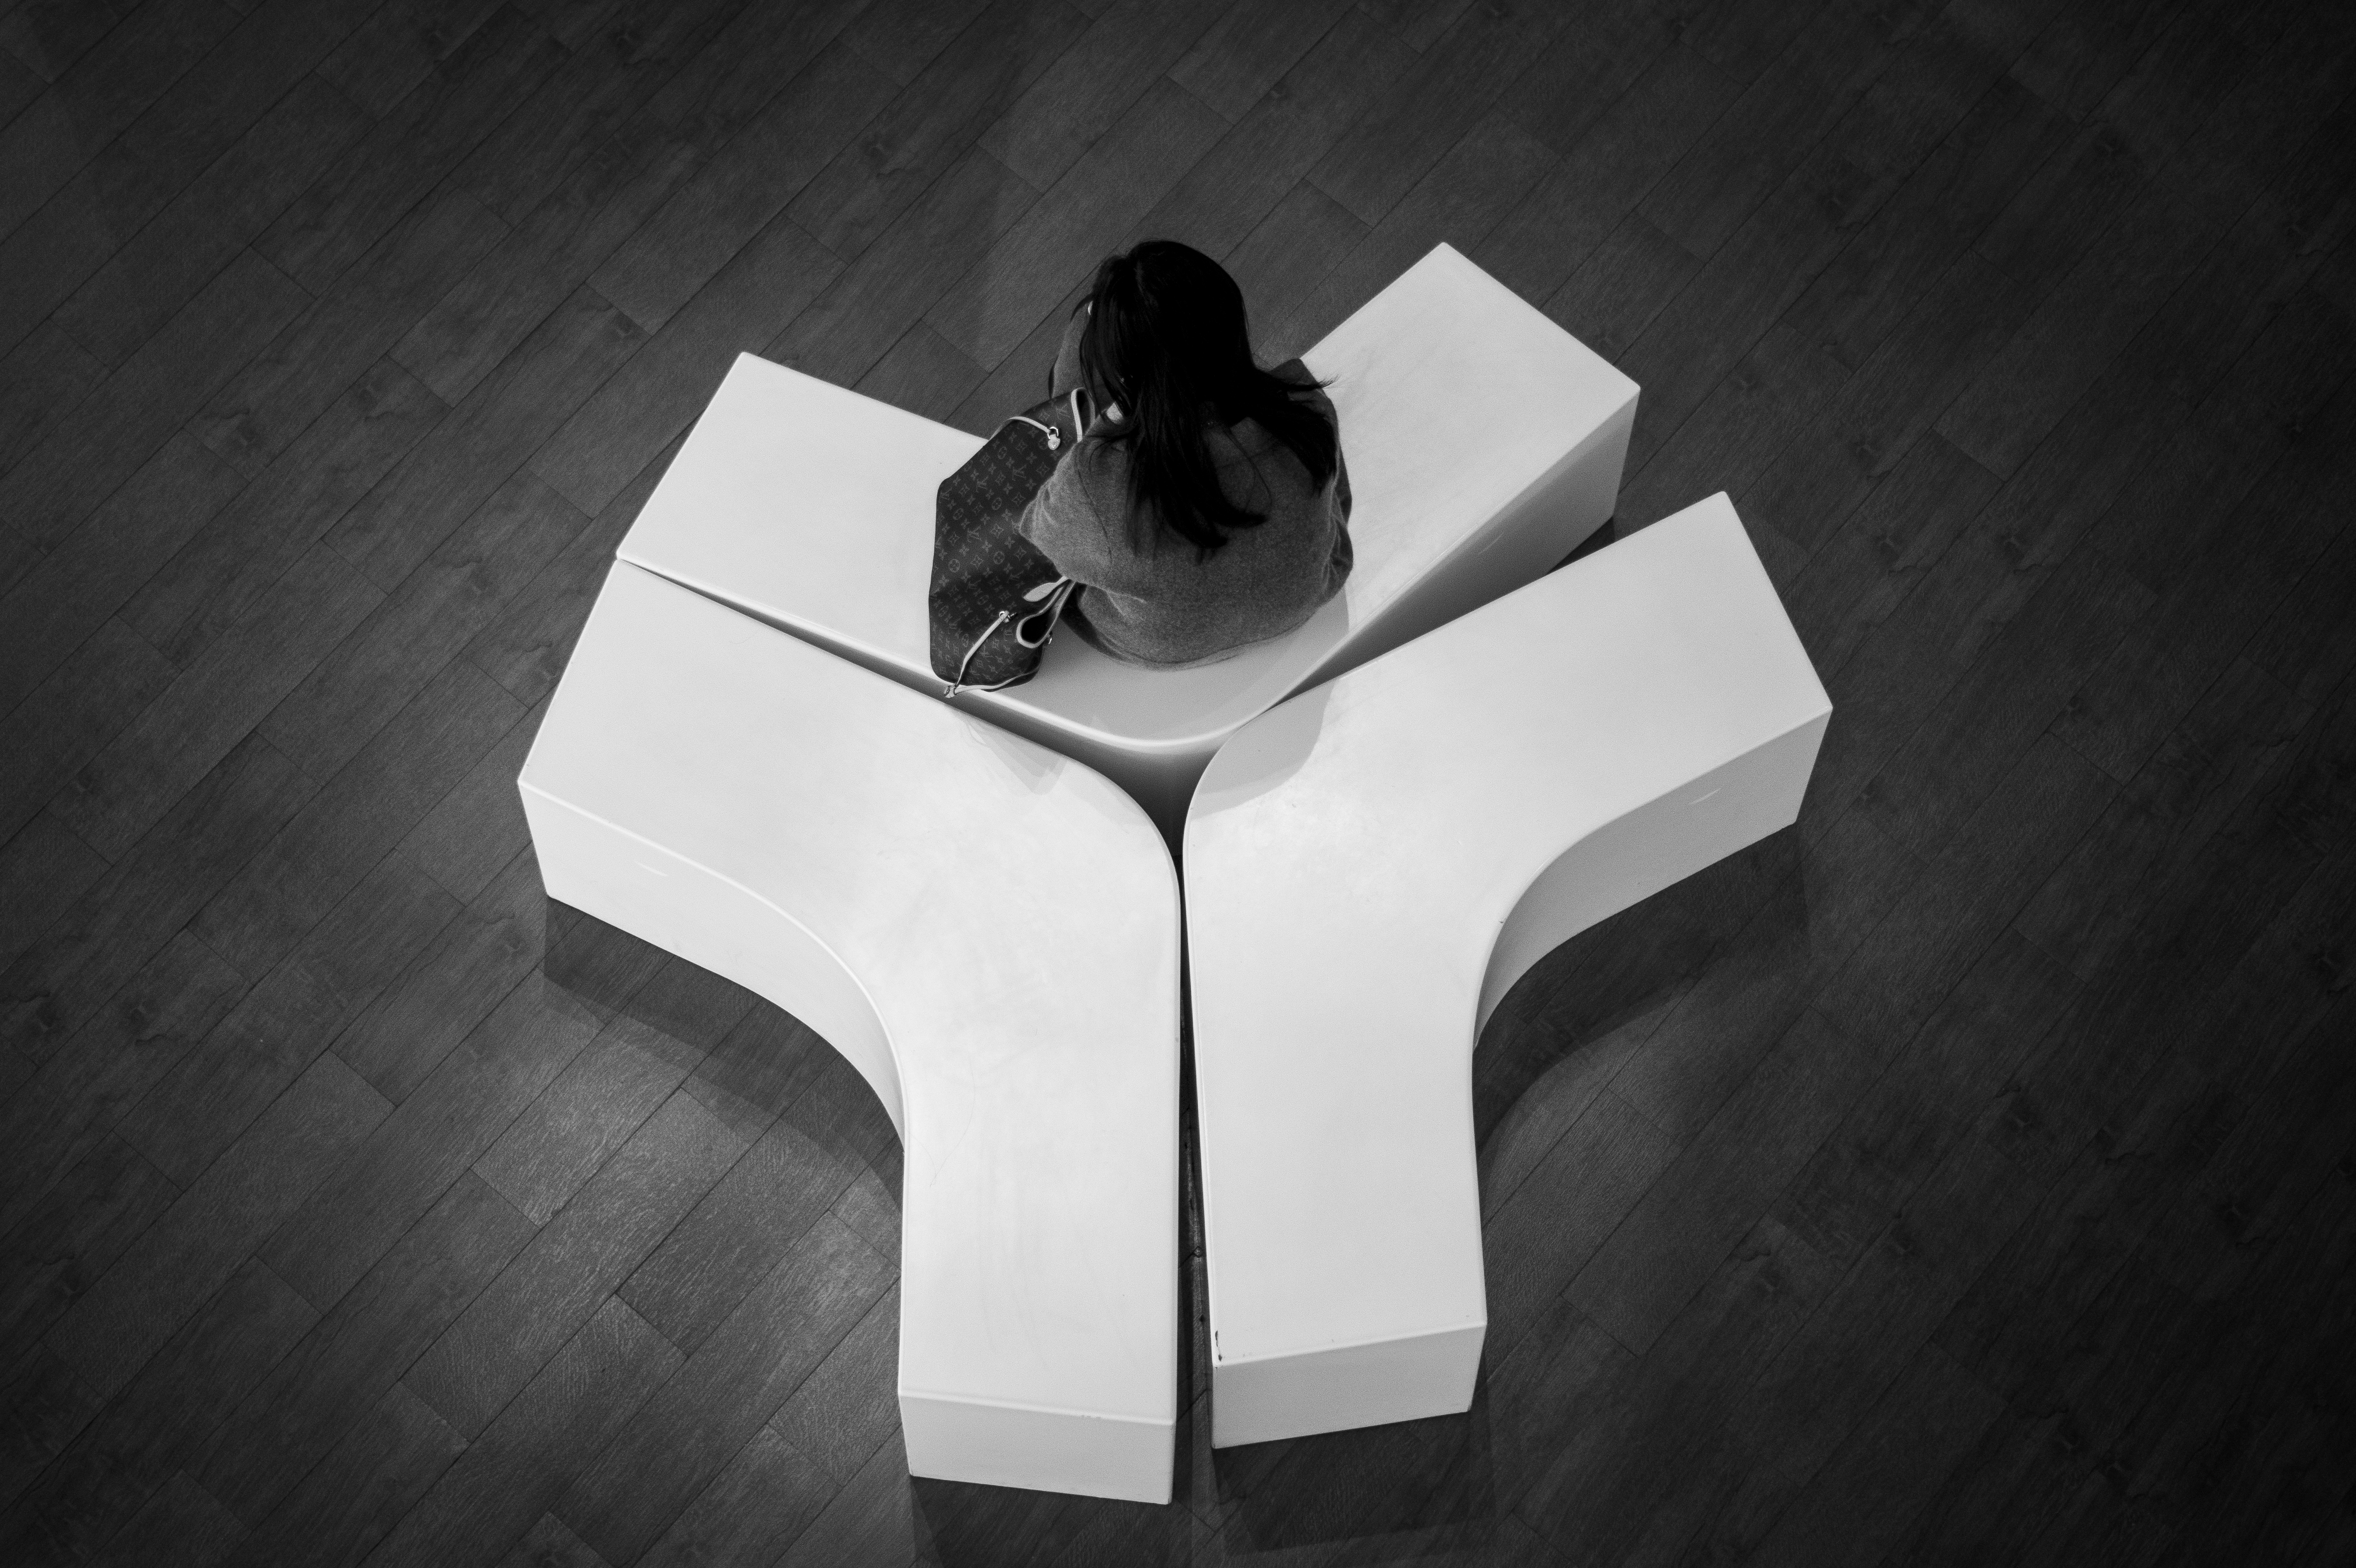
table, light, black and white, white, street, photography, waiting, sitting, shadow, contrast, darkness, shopping, black, monochrome, circle, candid, art, symmetry, photograph, v, image, fine, mall, shape, sonystreetphotographer, monochrome photography, computer wallpaper